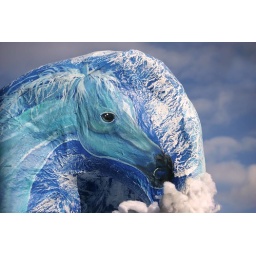
horse in the sky